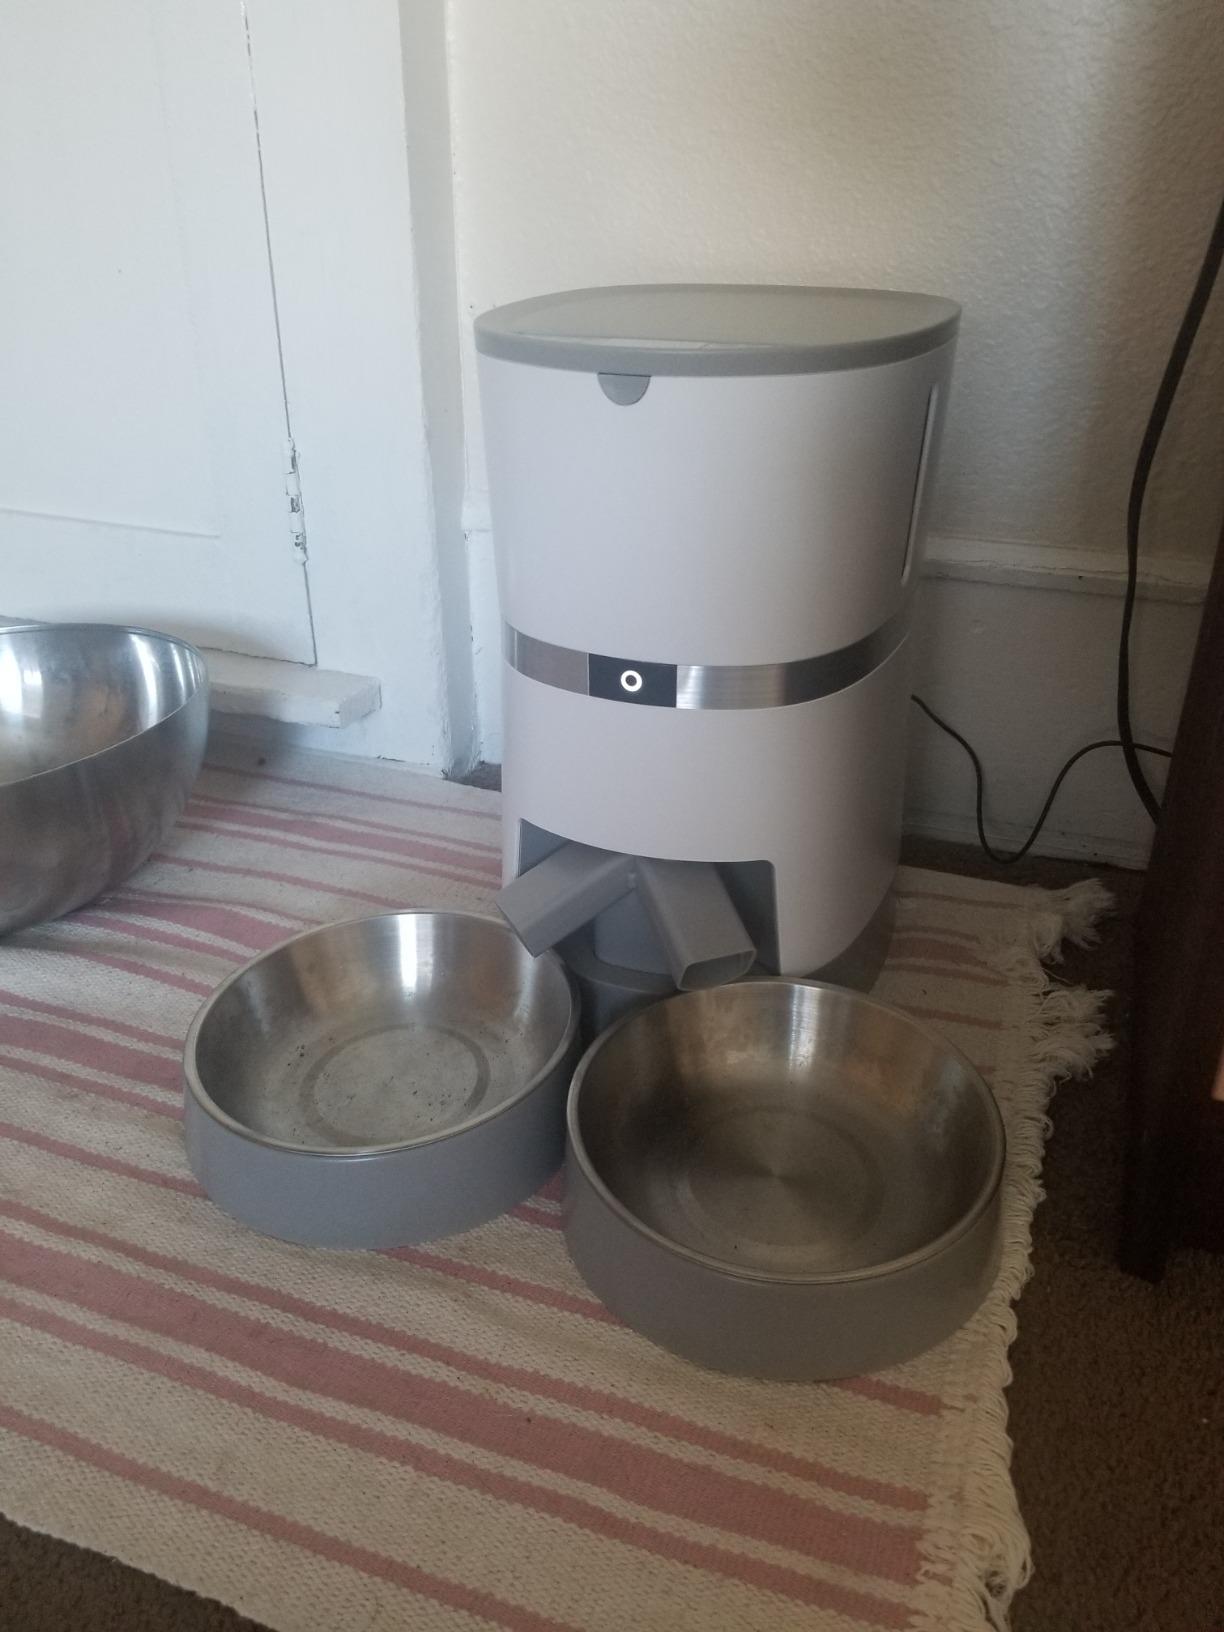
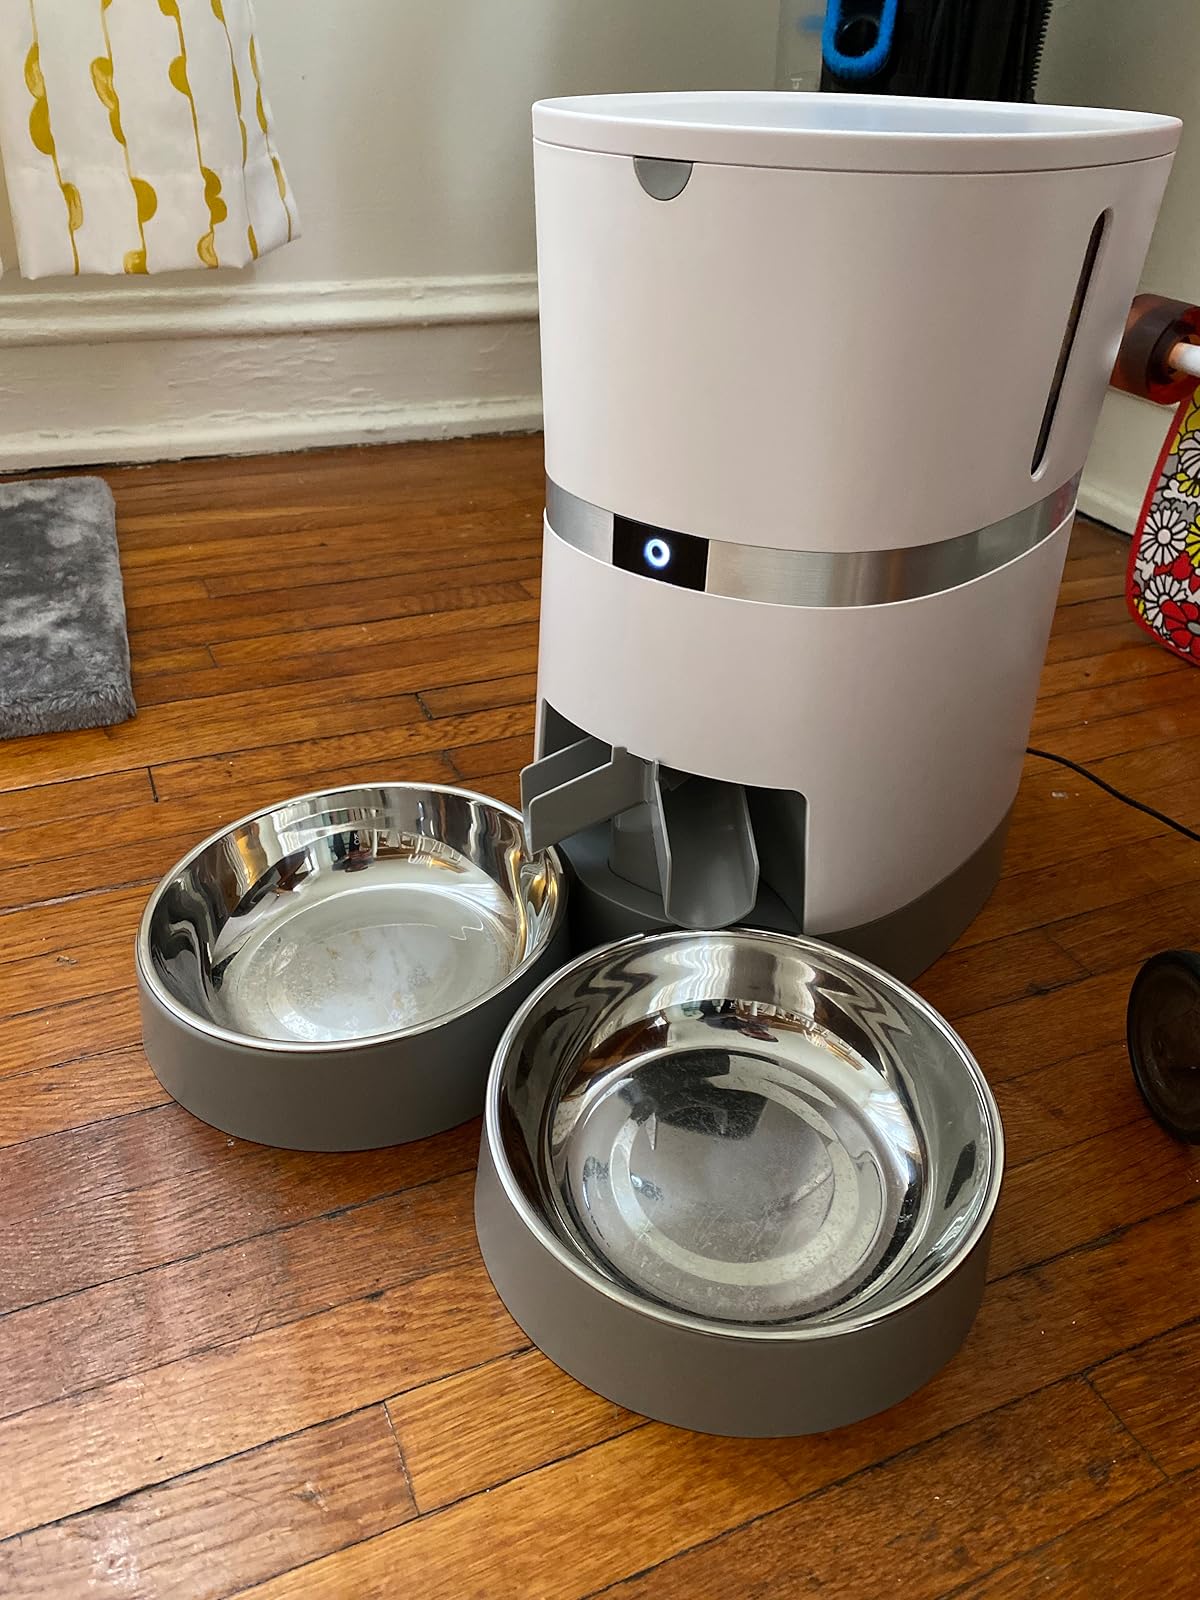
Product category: items_feeder
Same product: yes